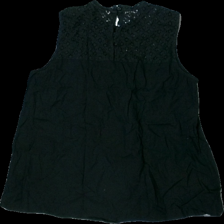
View: back
Type: Blouse
Category: Ladies
Brand: Kappahl
Colors: Black
Material: 100% cotton
Pattern: Lace
Cut: Regular
Size: M
Season: All
Damage location: middle left
Damage 2 location: middle right
Price range: <50
Recommended usage: Export
Description: svart blus me spets upptill, urtvättad
Comment: urtvättad